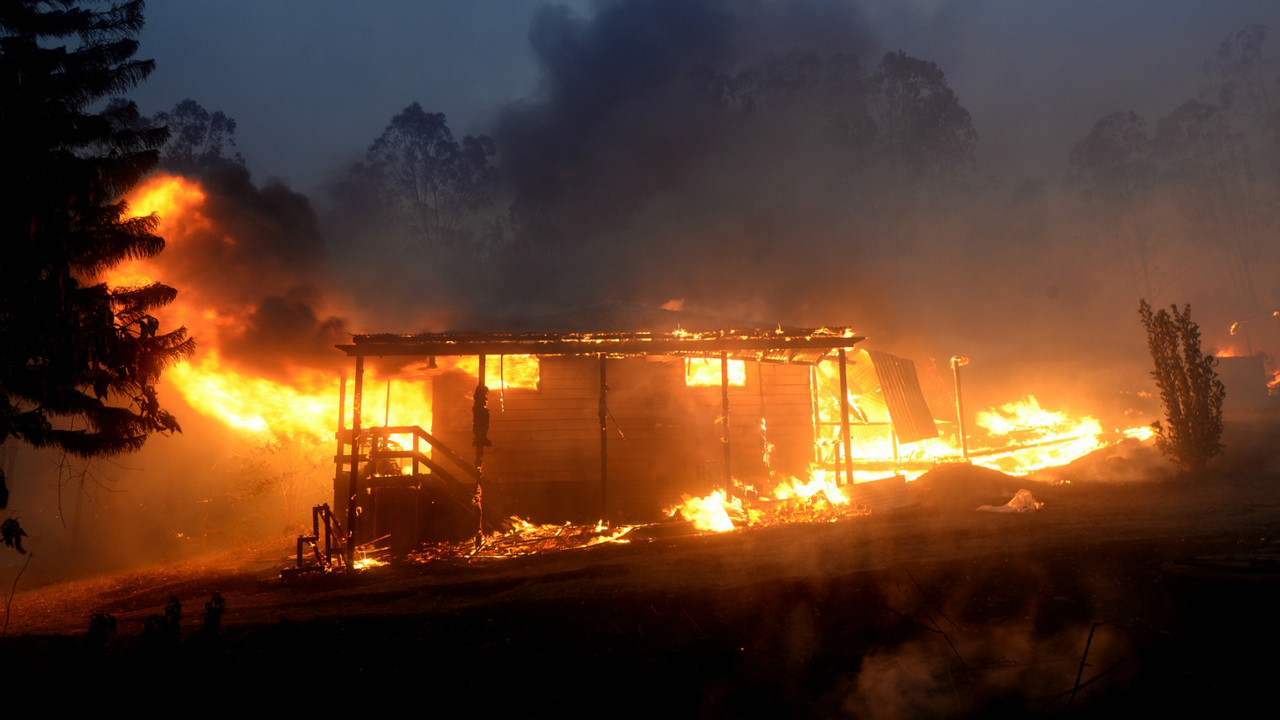
Label: urban_fire